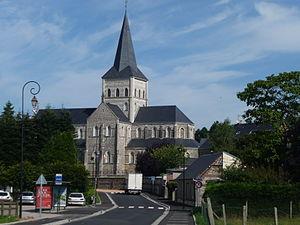
Eglise du 20ème siècle
Ourville-en-Caux est une commune française située dans le département de la Seine-Maritime en région Normandie.